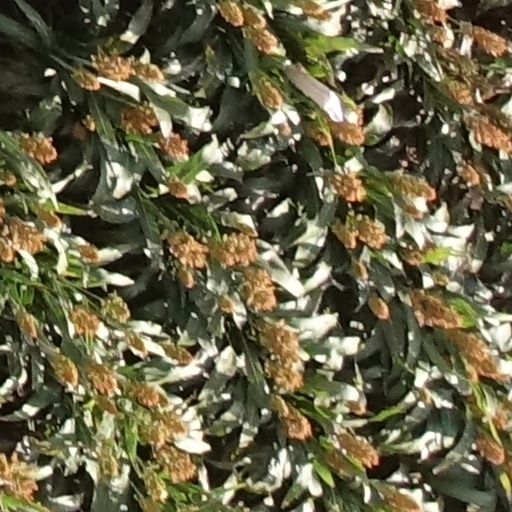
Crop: sorghum